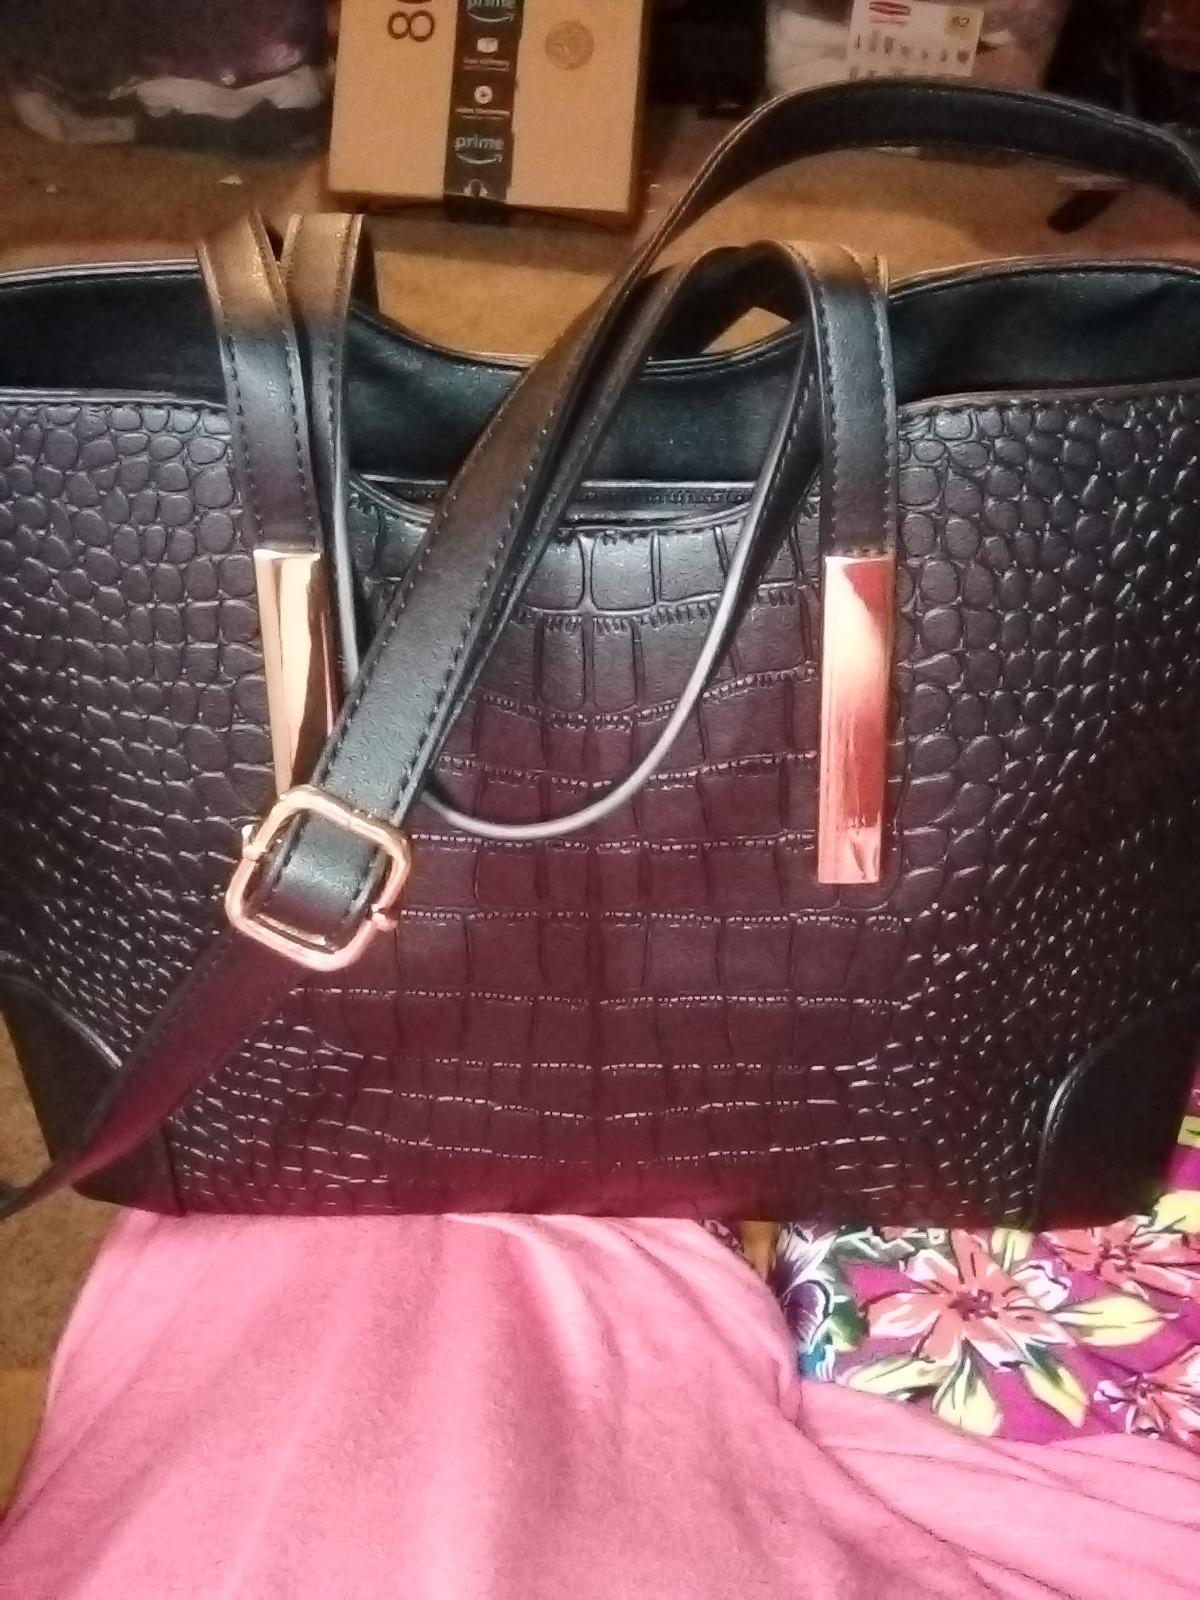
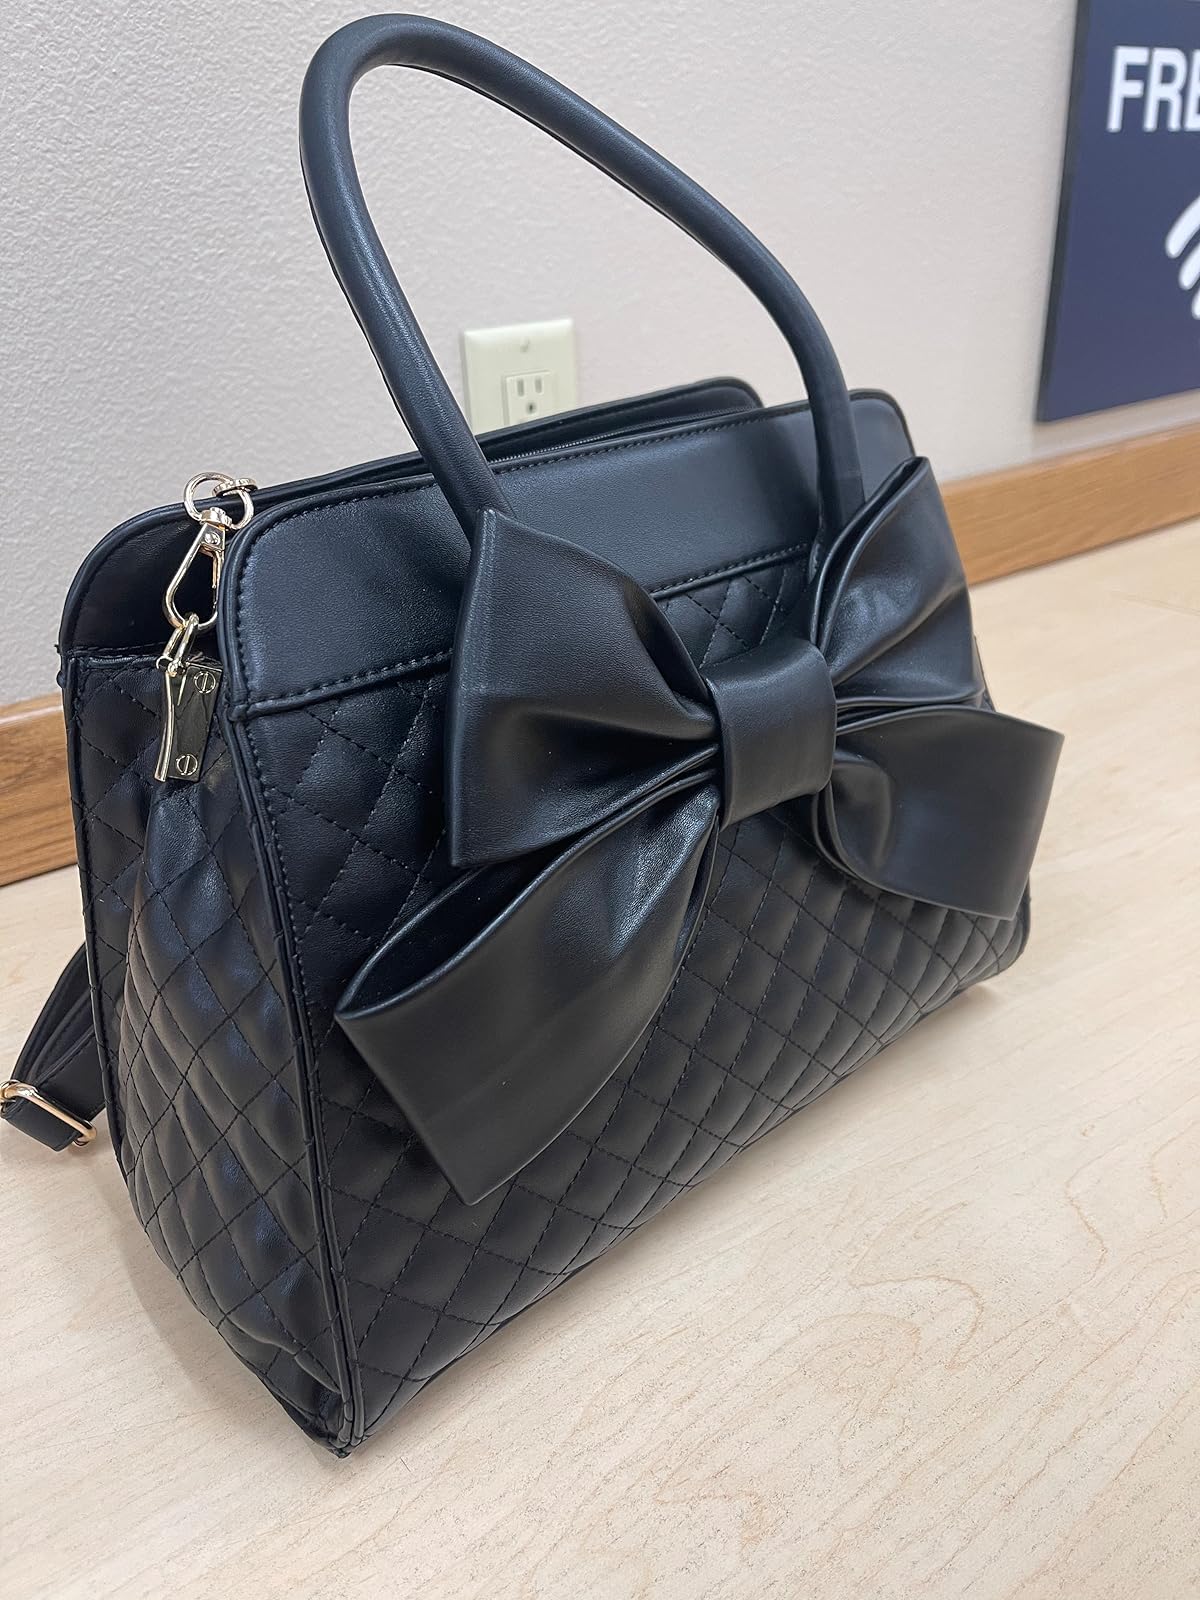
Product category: accessories_handbag
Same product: no